Soyers

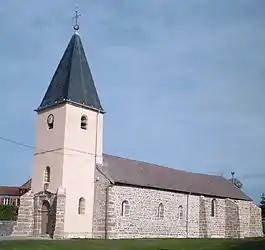
The church in Soyers

Soyers is a commune in the Haute-Marne department in north-eastern France.